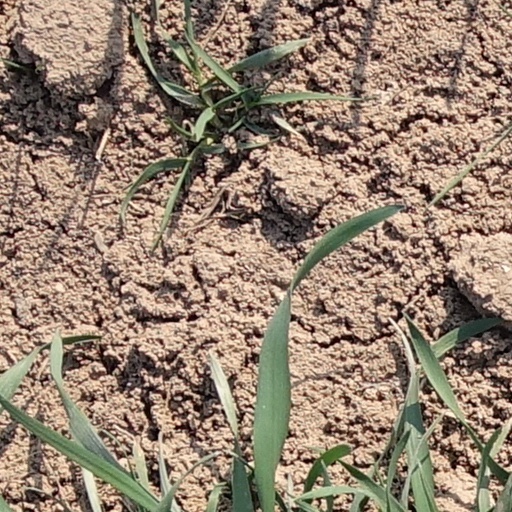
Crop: wheat